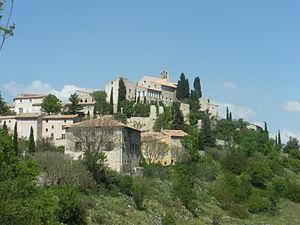
église de Méthamis, Vaucluse
Méthamis est une commune française située dans le département de Vaucluse, en région Provence-Alpes-Côte d'Azur.